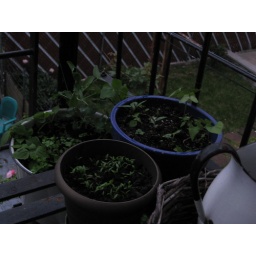
Peas in the background, cat nip foreground, flowers in the blue bowl.